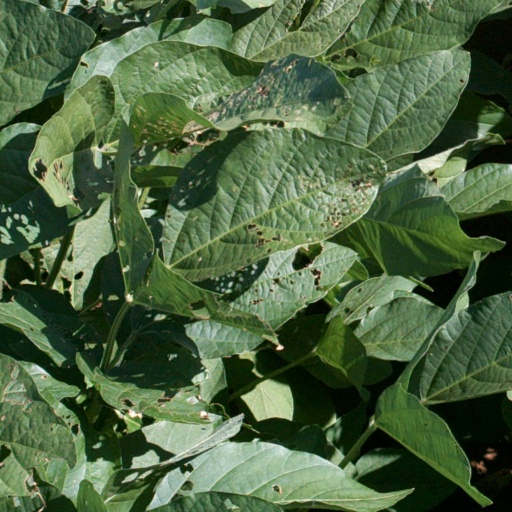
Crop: soybean